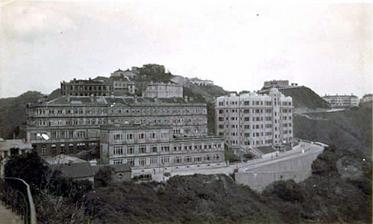
Building: The Peak Hotel
Country: China
Year built: 1875
Hotel in Hong Kong The Peak Hotel 山頂酒店 The Peak Hotel in the 1930s General information Location Victoria Peak , Hong Kong Coordinates 22°16′15″N 114°09′00″E / 22.27087°N 114.14990°E / 22.27087; 114.14990 Opening 1888 Closed 1936 The Peak Hotel in 1926 The Peak Hotel was a hotel located at Victoria Gap , at upper terminus of the Peak Tram , near the summit of Victoria Peak on Hong Kong Island , Hong Kong . It started as a bar and restaurant, and a hotel with twenty bedrooms for summer visitors opening about the same time as the Peak Tram, in 1888. About 13 years earlier, in 1875, N.J. Ede had built a house named Dunheved on the property. In 1881, Alexander Findlay Smith , a Scottish former railway man, had petitioned for the right to introduce a funicular railway to Hong Kong. The Peak Tram was built and began operations in 1888.  About the same time, Findlay Smith bought Dunheved from Ede, and reopened it as the Peak Hotel ; Ede and his family moved next door. After the Peak Tram opened, Findlay Smith quickly put the Peak Hotel on the market. It was sold and completely rebuilt into an imposing three-story building, reopening in 1890. It boasted of commodious and well-appointed accommodation , and the hotel was deservedly popular. Later, another story was added to make it four stories, and then a two-story annex with views down to Pok Fu Lam was built. A further addition doubled the size of the annex and added a third story. The hotel commanded views of the city and Victoria Harbour in one direction, and of Pok Fu Lam facing Lamma Island in the other. In 1922, the hotel was bought by the owners of the rival Hongkong Hotel for HK$ 600,000. The hotel's poor construction led to further deterioration. It closed in 1936, and in 1938 its fate was finally sealed by a fire. Today, the Peak Hotel's former site is occupied by The Peak Galleria complex. References Wikimedia Commons has media related to Peak Hotel .